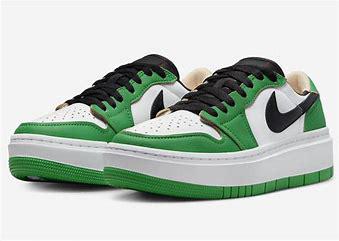
Brand: Jordan
Model: 1 Elevate